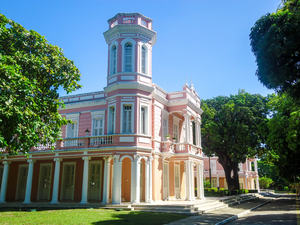
L'université fédérale du Ceará est une université brésilienne dont les campus sont localisés dans les villes de Fortaleza, Sobral et Barbalha, dans l'État du Ceará du Brésil.